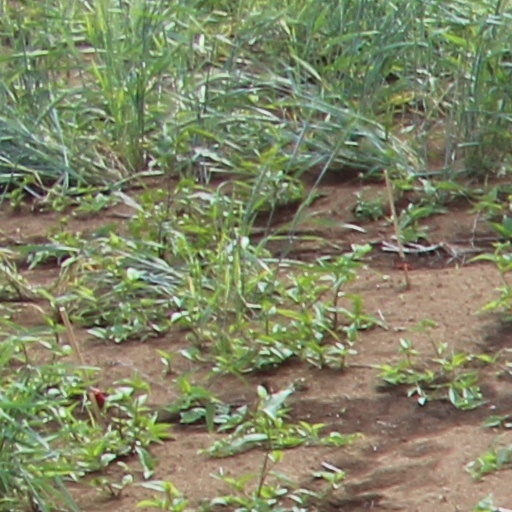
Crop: wheat